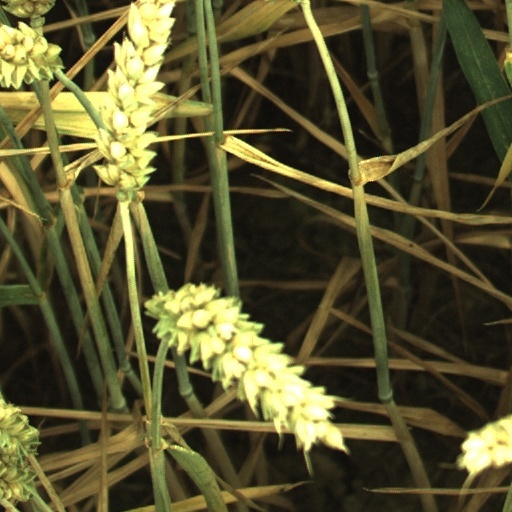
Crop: wheat